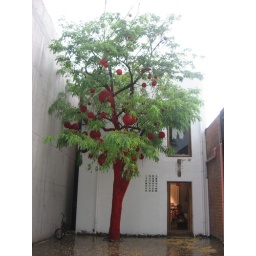
tree wrapped in red yarn